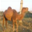
Label: camel